Ola Mafaalani

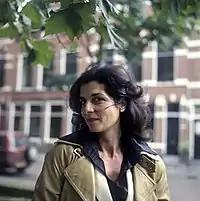

Ola Mafaalani (born 1968) is a Syrian-born theater director. She was the artistic director of the Noord Nederlands Toneel (NNT) in Groningen, in the Netherlands from 2009-2016. Until 2024 she was artistic leader of Female Economy in Amsterdam. She works now again freelance for international stages and locations.